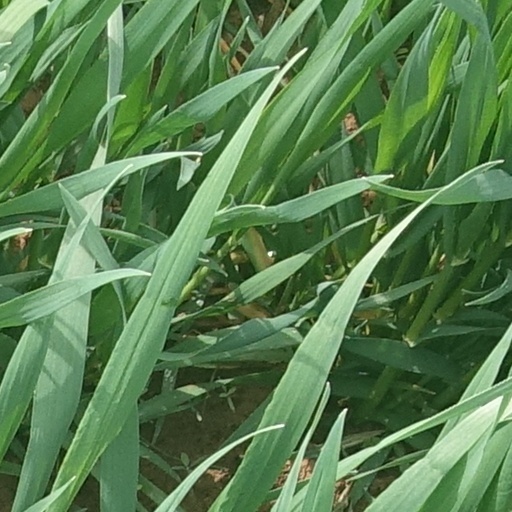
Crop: wheat